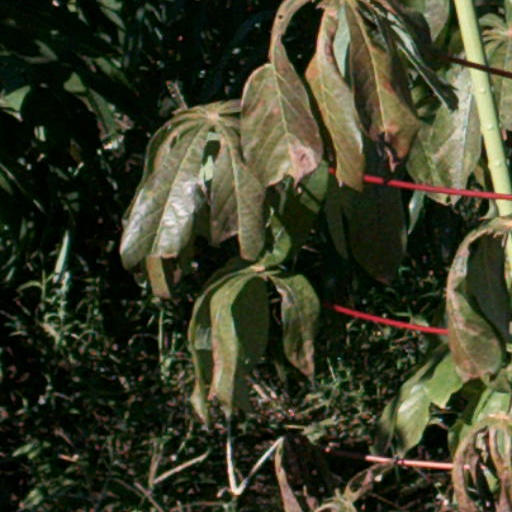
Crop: cassava